Naples

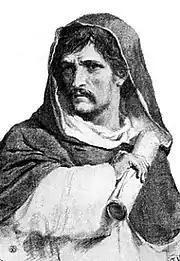

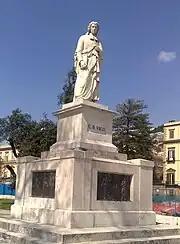

Each of the 7,896 "comune" in Italy is today represented locally by a city council headed by an elected mayor, known as a "sindaco" and informally called the first citizen ("primo cittadino"). This system, or one very similar to it, has been in place since the invasion of Italy by Napoleonic forces in 1808. When the Kingdom of the Two Sicilies was restored, the system was kept in place with members of the nobility filling mayoral roles. By the end of the 19th century, party politics had begun to emerge; during the fascist era, each commune was represented by a "podestà". Since World War II, the political landscape of Naples has been neither strongly right-wing nor left-wing – both Christian democrats and democratic socialists have governed the city at different times, with roughly equal frequency. Since the early 1990s, the mayors of Naples have all belonged to left-wing or center-left political groups.